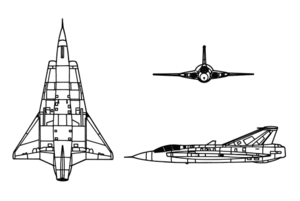
Saab F-35 Draken / Specifikationer (J 35F Draken)
Diagram af Saab J 35 Draken
Saab 35 Draken er et svensk kampfly, bygget af Saab i 644 eksemplarer mellem 1955 og 1974.L Draken var det første fuldt supersoniske fly der trådte i tjeneste i Vesteuropa.